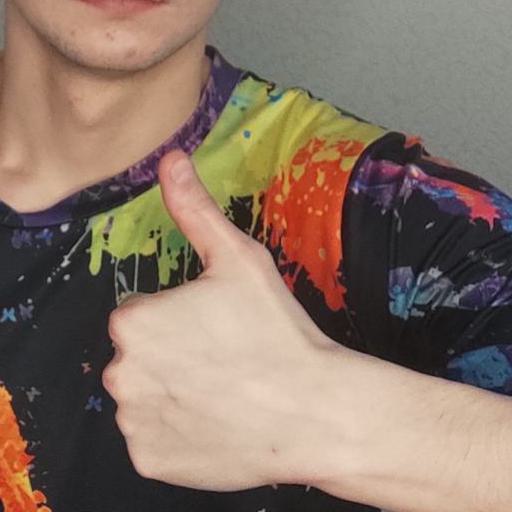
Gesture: like